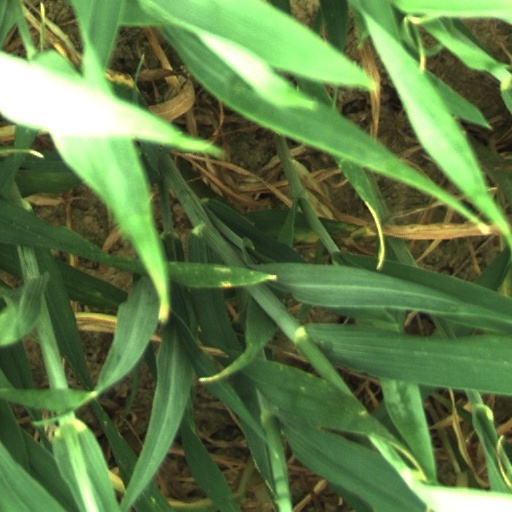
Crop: wheat